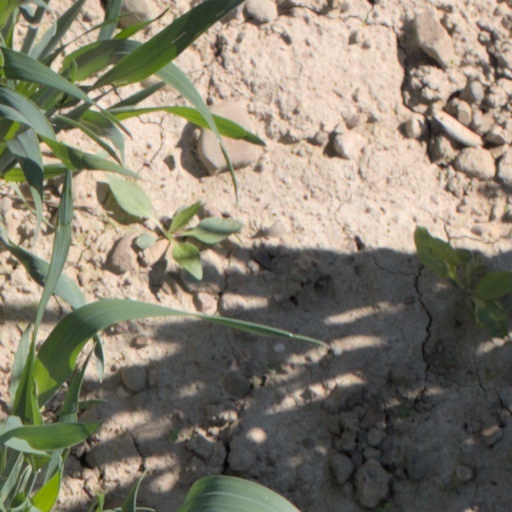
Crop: wheat